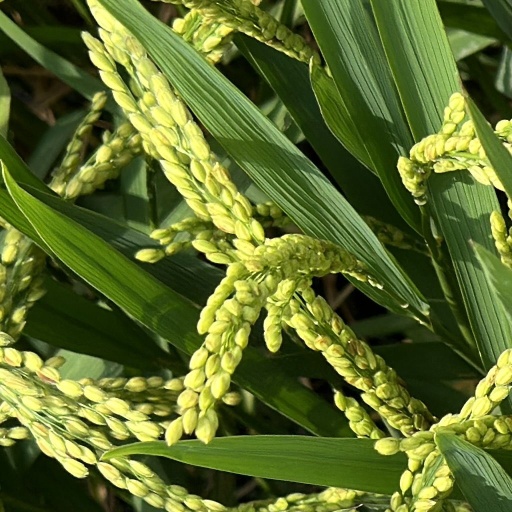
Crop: rice